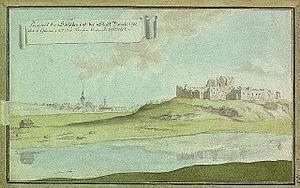
Bauska est une ville de la région de Zemgale, en Lettonie. Sa population s'élevait à 9 061 habitants en 2015.